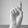
ASL letter: D